N50 road (Netherlands)

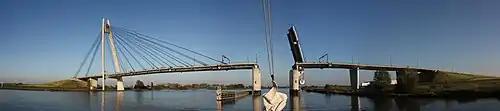
Eilandbrug Kampen Panorama (2011)

After exit 32a, a combined cable-stayed and bascule bridge Eilandbrug was completed in 2003 to cross the river IJssel. The bridge across rivers Ramsdiep and Ramsgeul has been rebuilt in 2010.